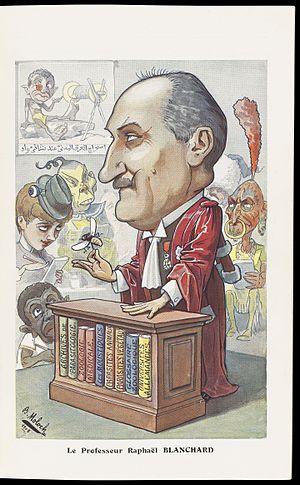
Raphaël Anatole Émile Blanchard fut un médecin et naturaliste français.